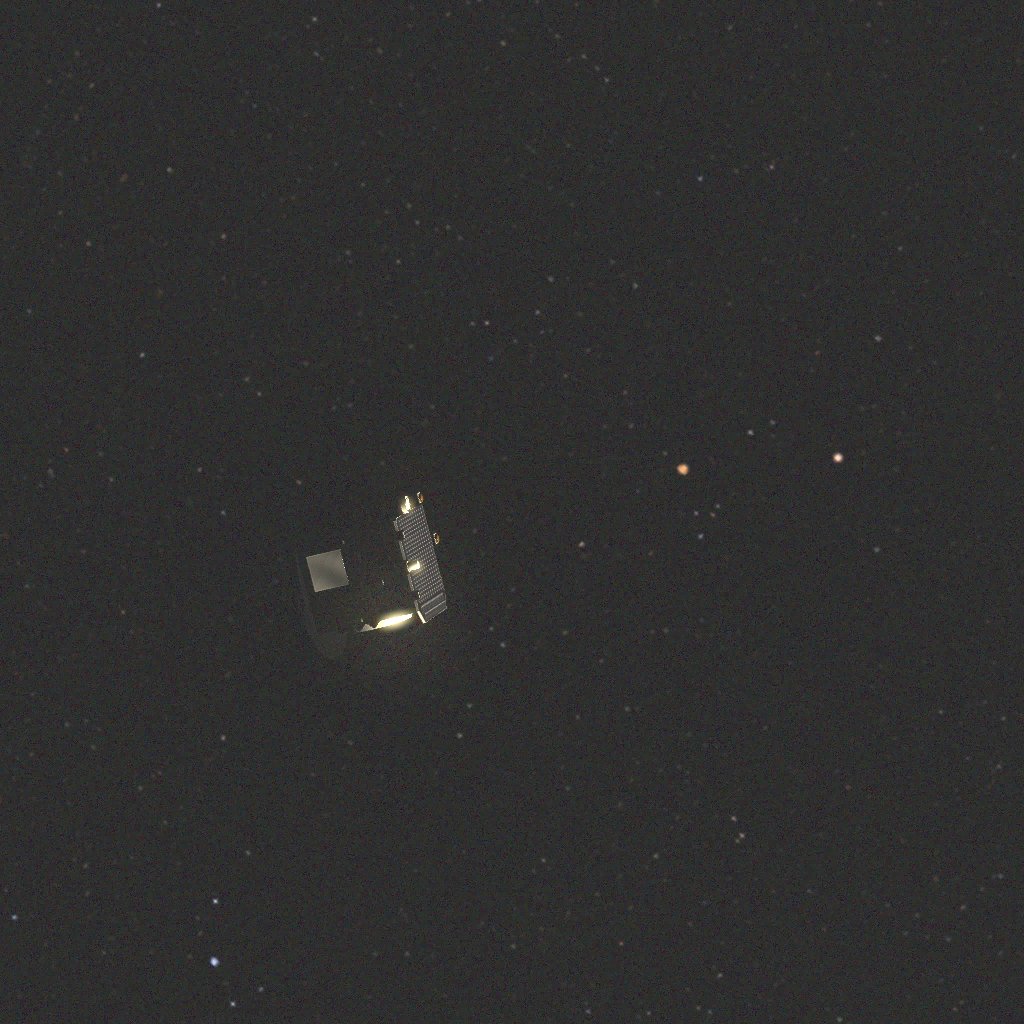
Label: proba_3_ocs